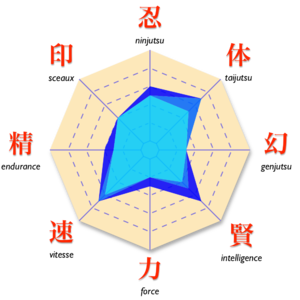
Manga Naruto - Personnage «
Tenten est un personnage du manga Naruto.